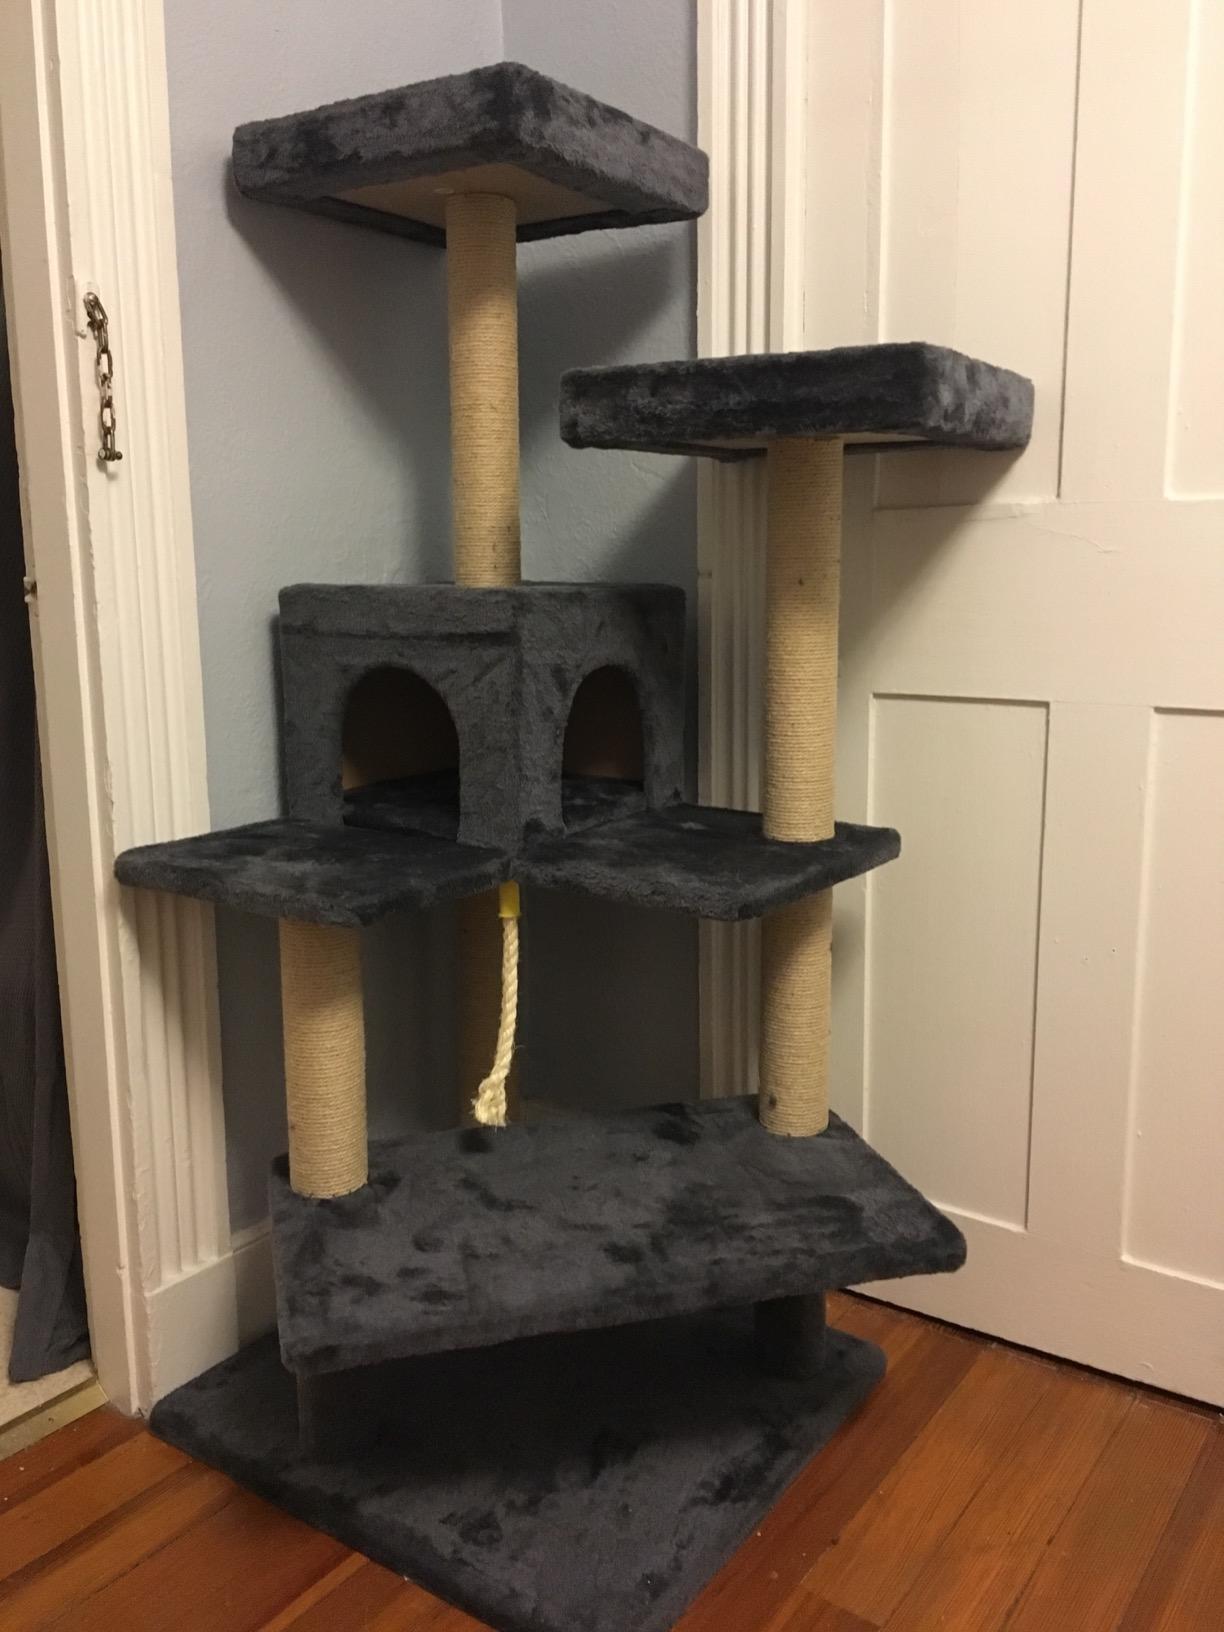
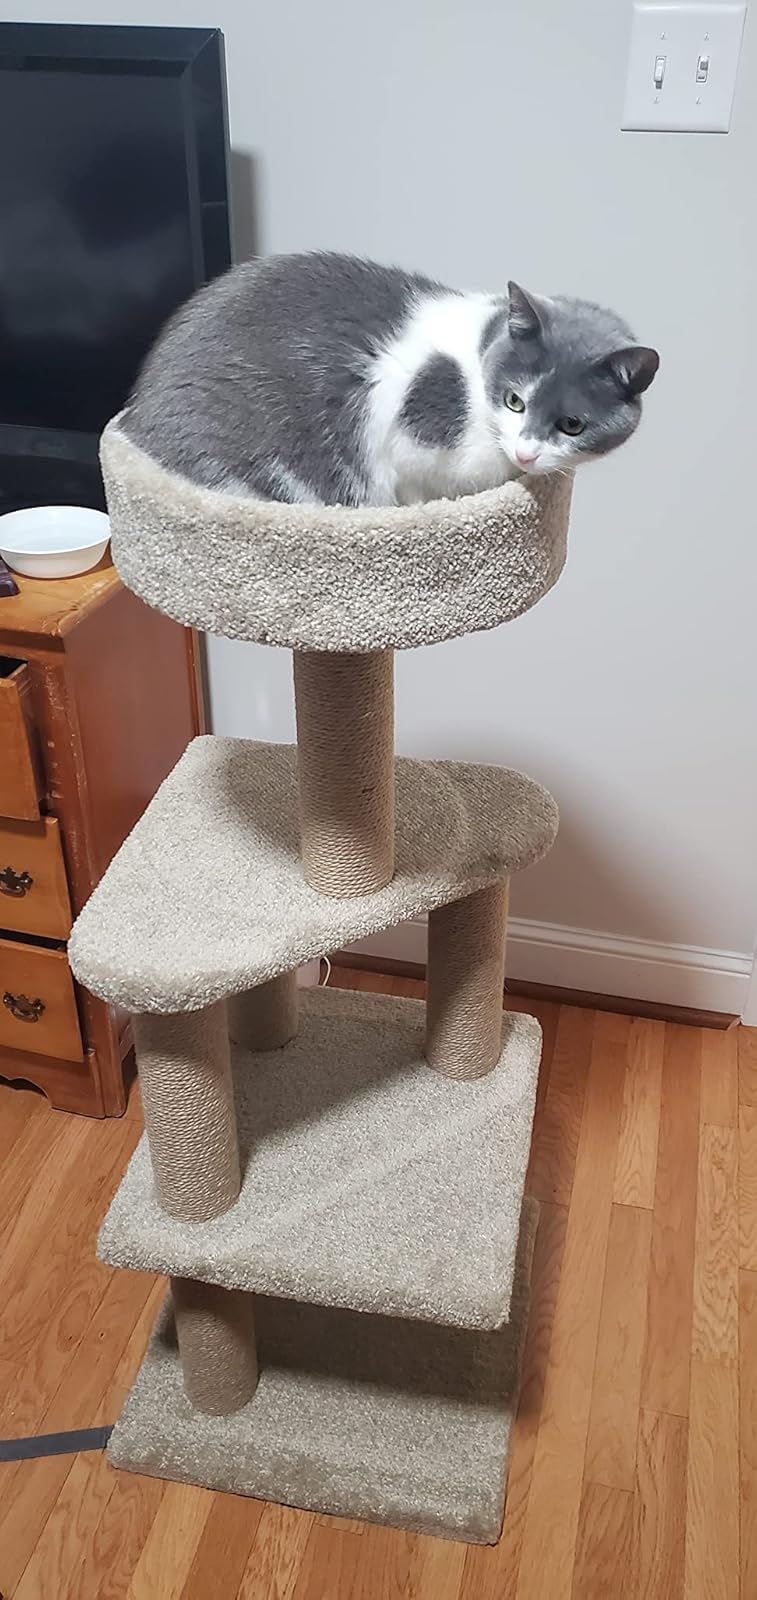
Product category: items_cat tree
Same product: no